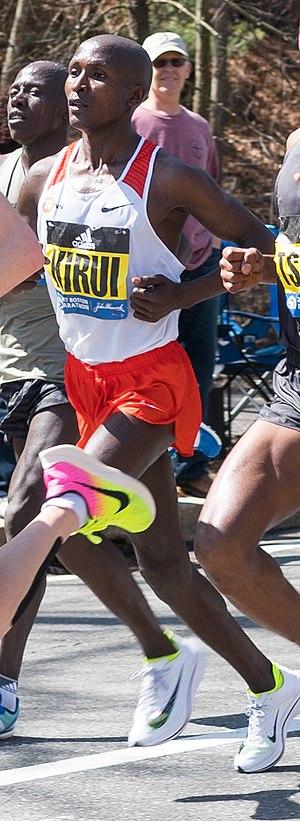
Geoffrey Kipkorir Kirui est un athlète kényan, spécialiste des courses de fond et du marathon.